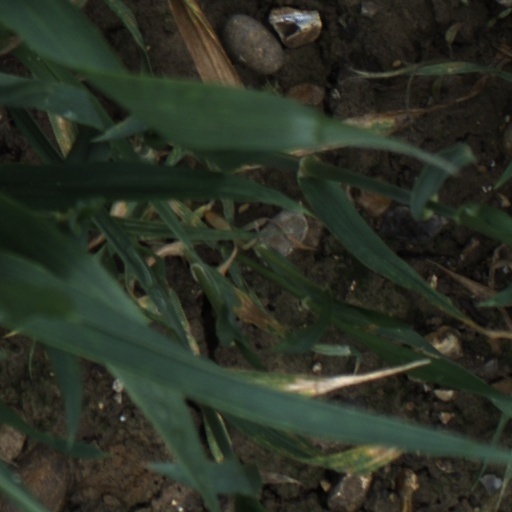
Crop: wheat